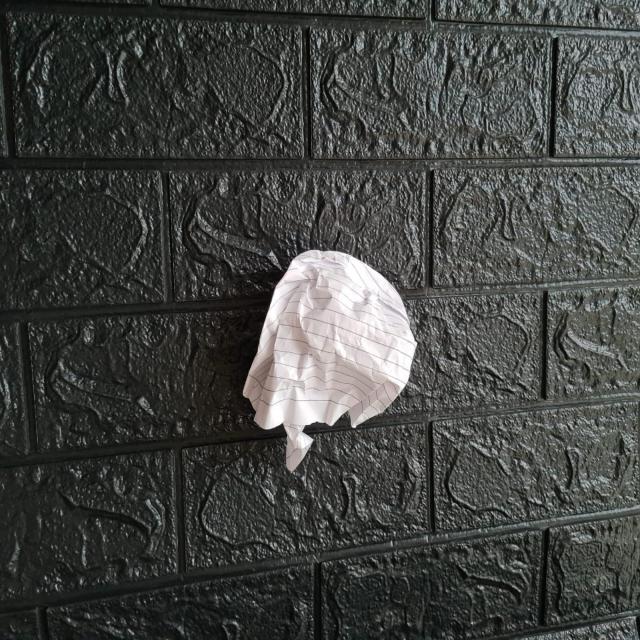
Label: tissues